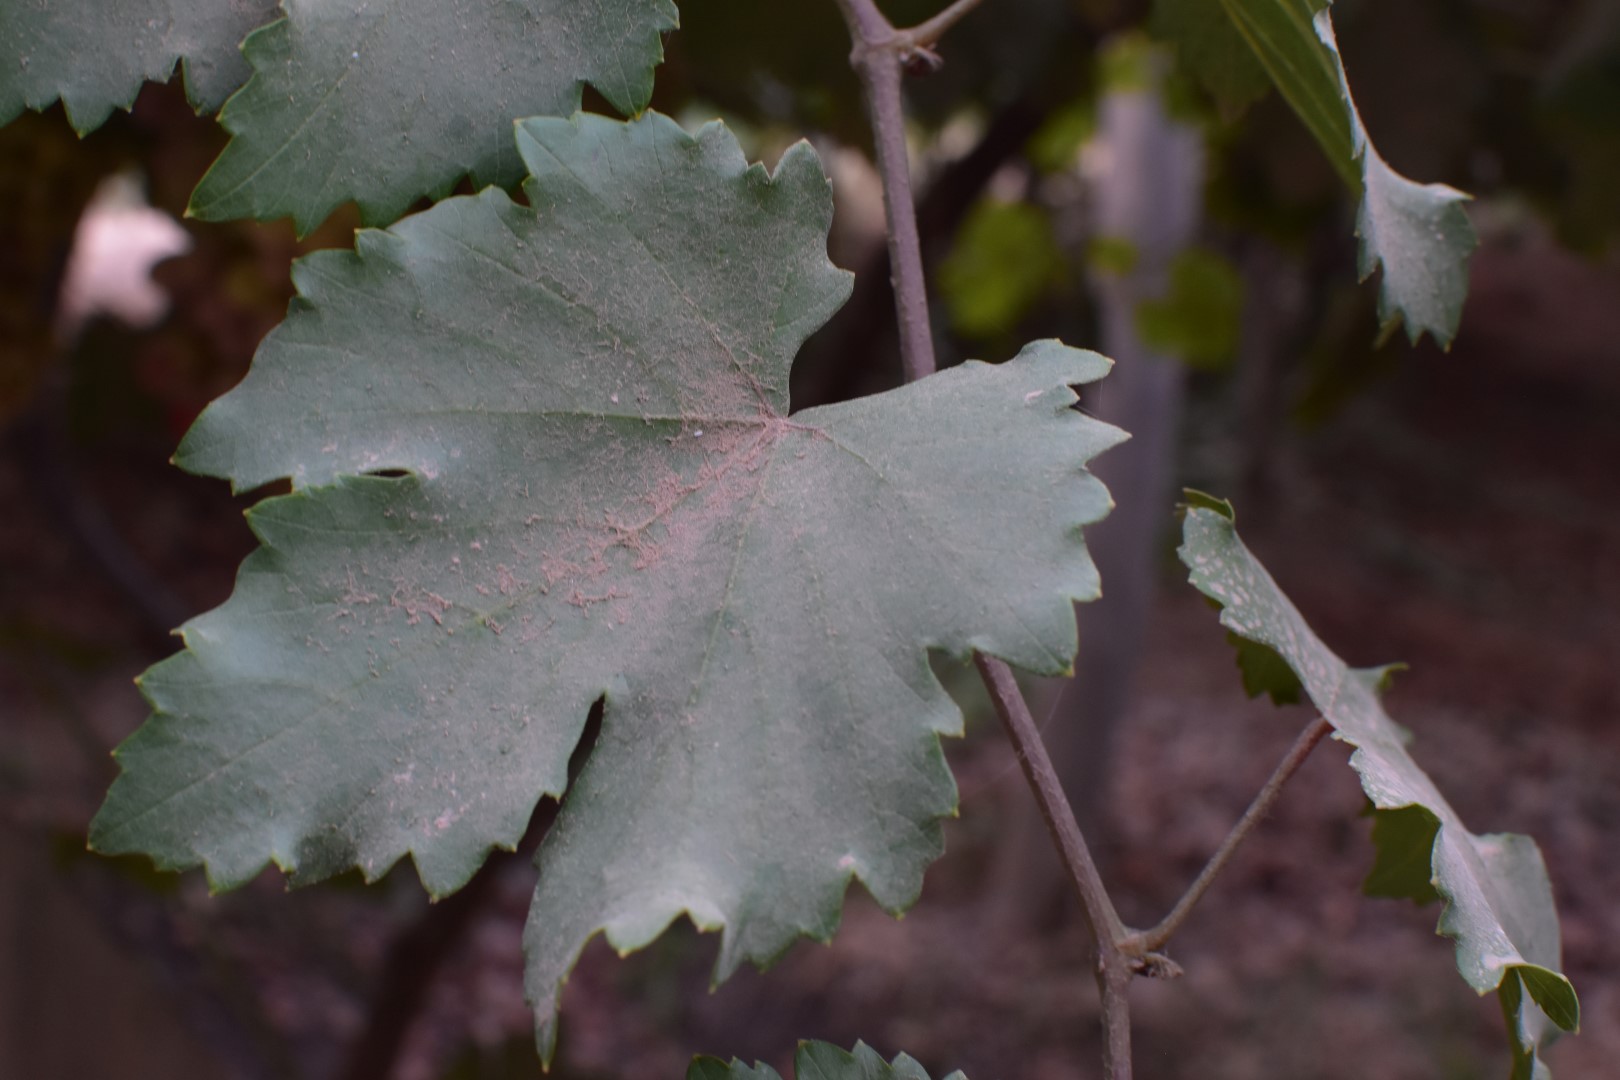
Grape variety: Kamali